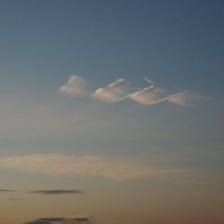
Cloud type: Cirrocumulus